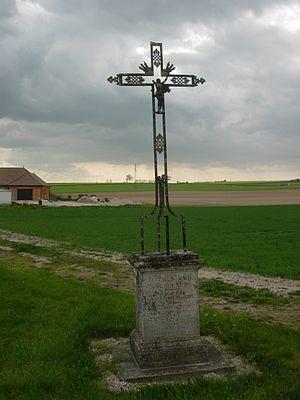
Vailly (Aube)
Vailly est une commune française située dans le département de l'Aube, en région Grand Est.